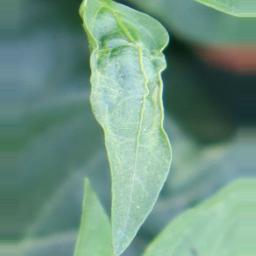
Label: healthy